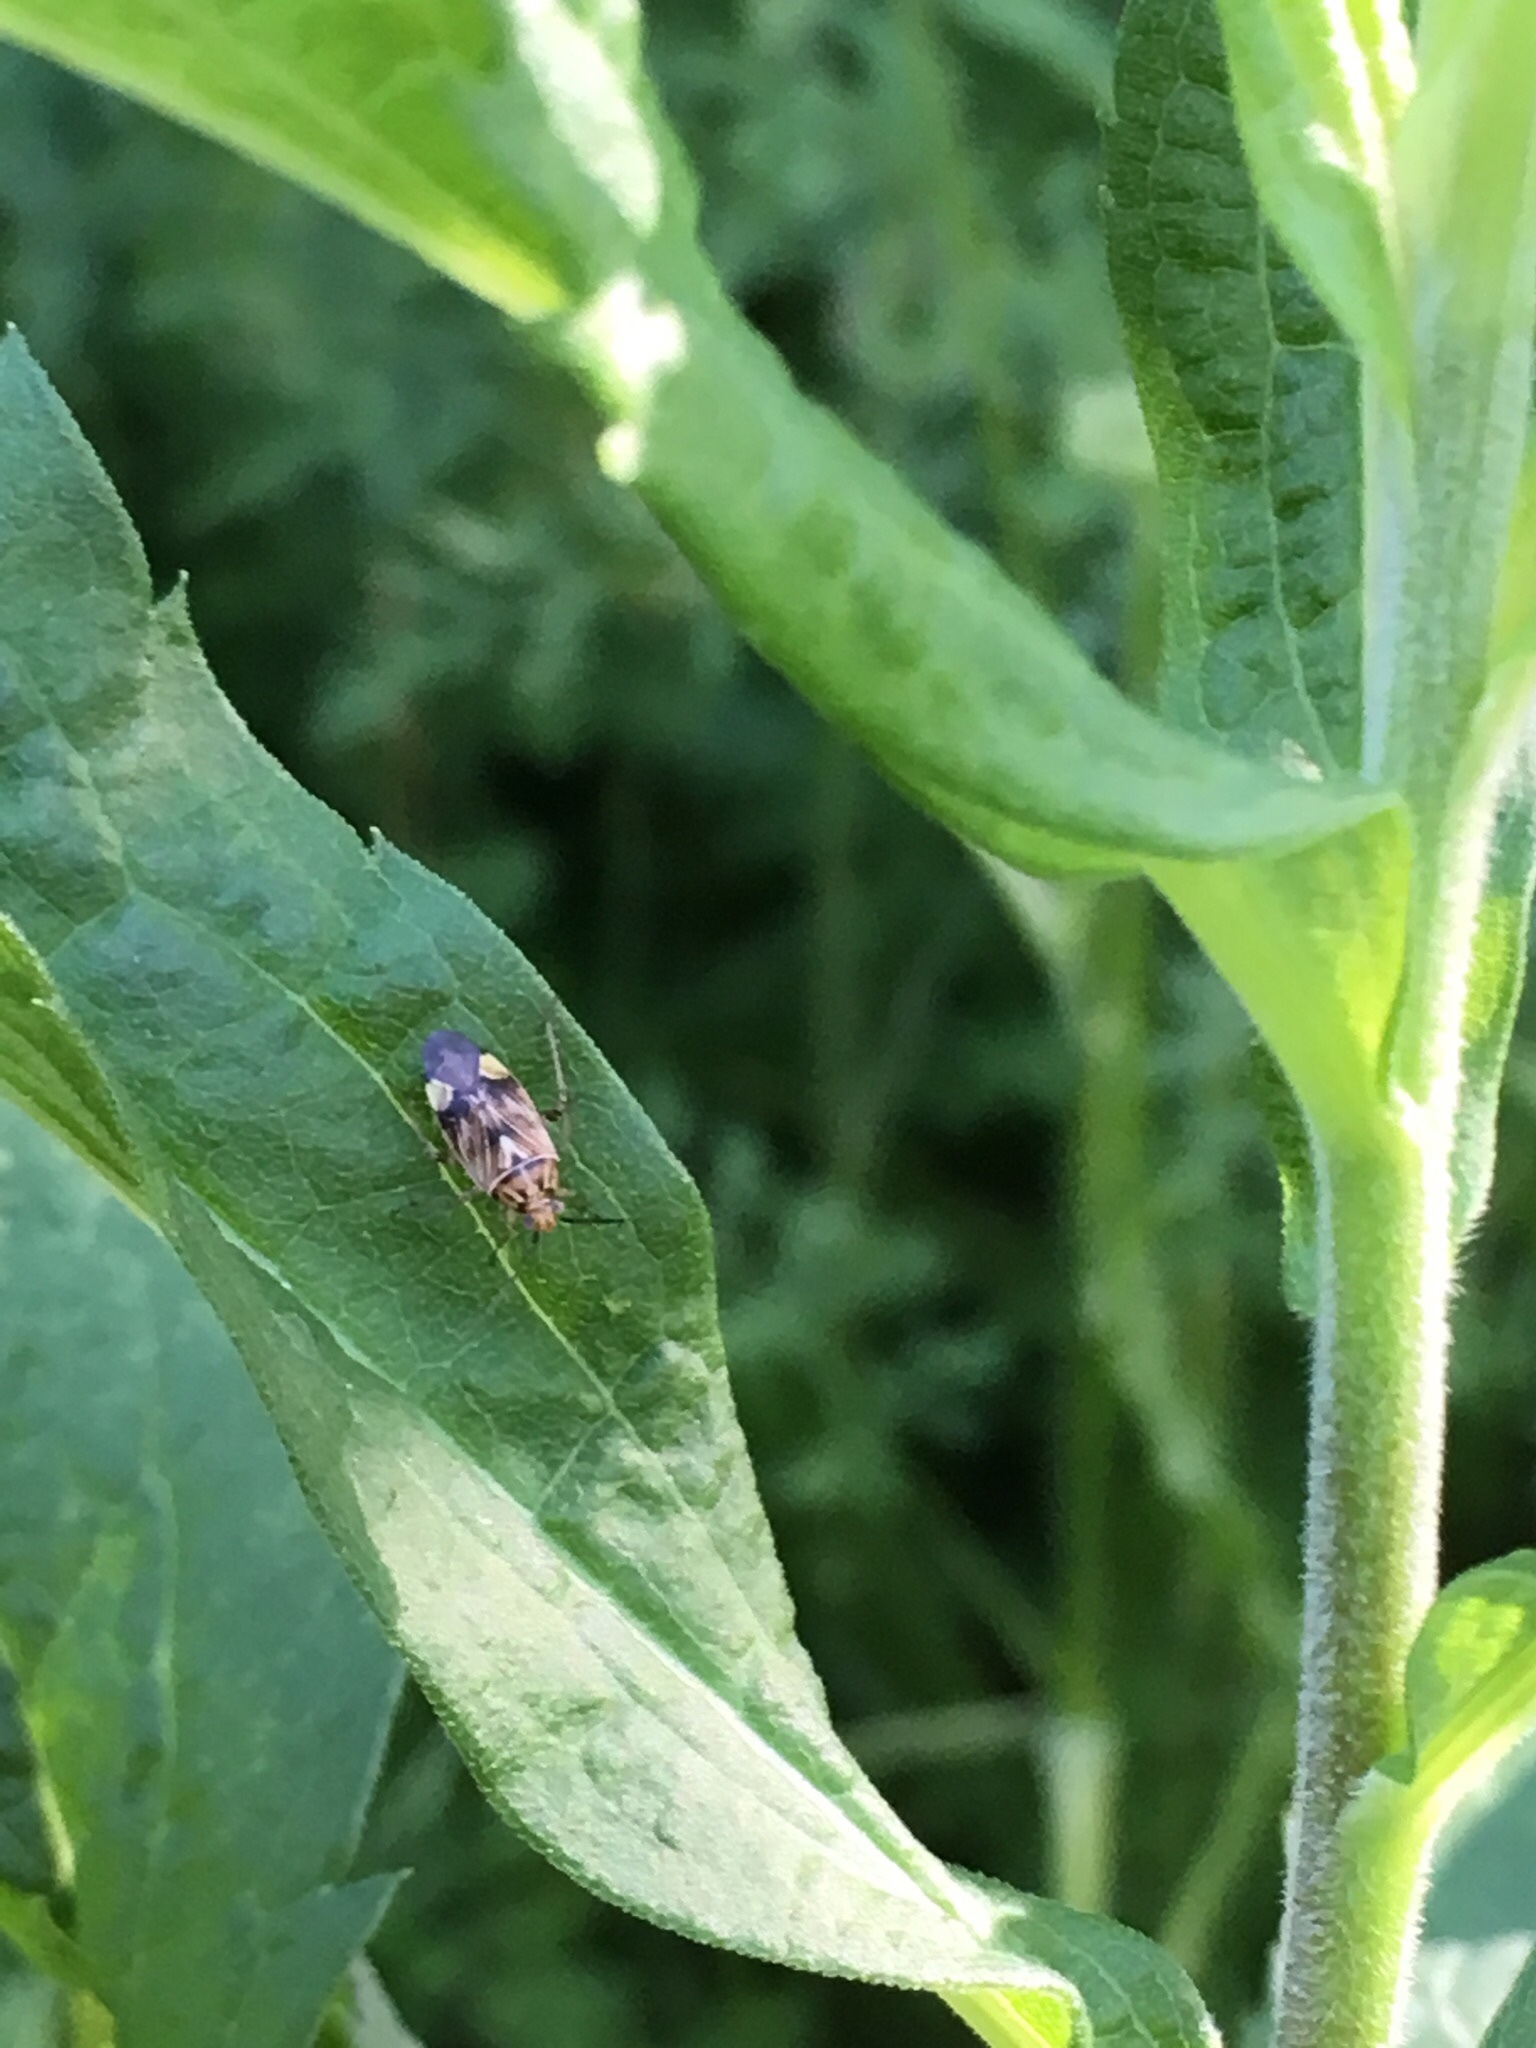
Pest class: lygus_bug